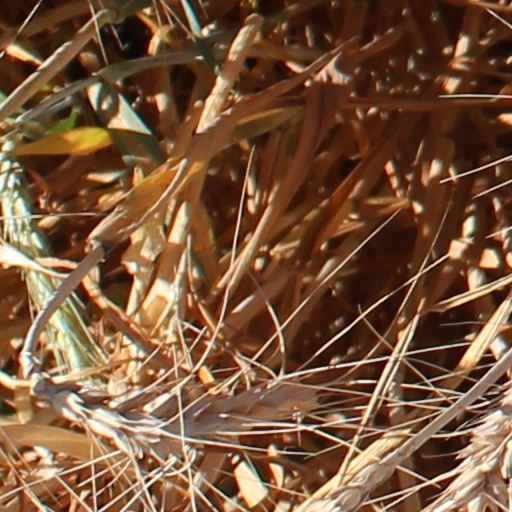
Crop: wheat